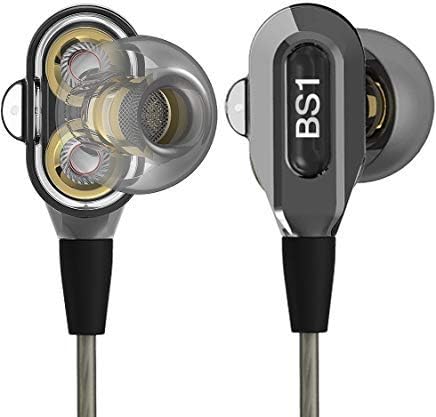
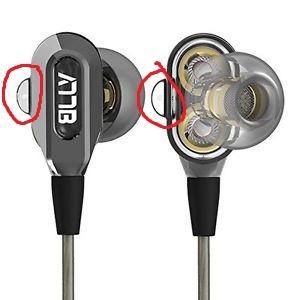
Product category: headphones
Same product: yes